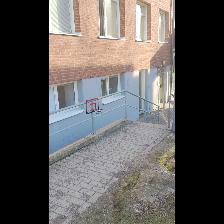
Label: NonHuman